Trierarchuncus

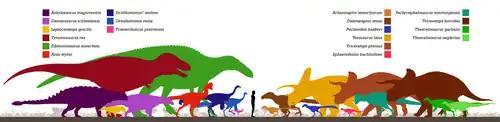
Hell Creek fauna; "Trierarchuncus" in light pink

"Trierarchuncus" represents one of the few known alvarezsaurids from North America. At 66 million years old, it is the youngest known alvarezsaurid and is one of the youngest non-avian dinosaurs in general, like its contemporaries "Tyrannosaurus" and "Triceratops". Additionally, another Hell Creek alvarezsaurid, called ""Ornithomimus"" "minutus", is known, but Fowler "et al." did not refer it to "Trierarchuncus".